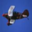
Label: airplane